Pedro Bobadilla

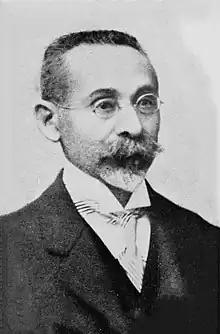
Pedro Bobadilla

Pedro Bobadilla Escobar (25 April 1865, Villeta – 21 April 1942) was Vice President of Paraguay under Eduardo Schaerer from 1912 to 1916. He had previously been Minister of Worship, Justice, and Public Education as well as being a Superior Court Judge. He had initially been educated in the Church at a seminary and was born in Villeta.